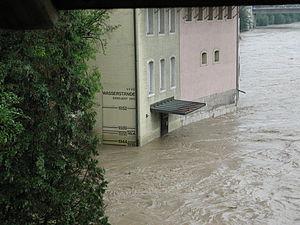
Au cours de l'été 2005, la Suisse a connu d'importantes précipitations ayant conduit à de fortes inondations à travers le pays.